25th/49th Battalion, Royal Queensland Regiment

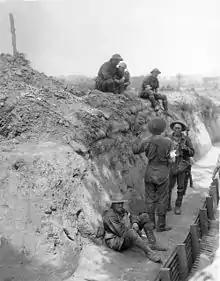
49th Battalion wounded during the fighting around Messines, 7 June 1917.

The 25th Battalion, AIF, was formed at Enoggera in early 1915 following the outbreak of World War I as part of the 7th Brigade, 2nd Australian Division and saw action at Gallipoli and on the Western Front. The battalion was disbanded in October 1918 due to manpower shortages in the AIF. It suffered almost four thousand casualties, including 1,026 killed and 2,821 wounded (including gassed). These losses represent the highest number of casualties of any Australian battalion that served during the war. The battalion was broken up in October 1918 to provide reinforcements to the 26th Battalion.